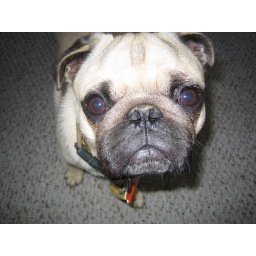
Jake and Erika's dog in SF. Pain in the ass but cute as hell!